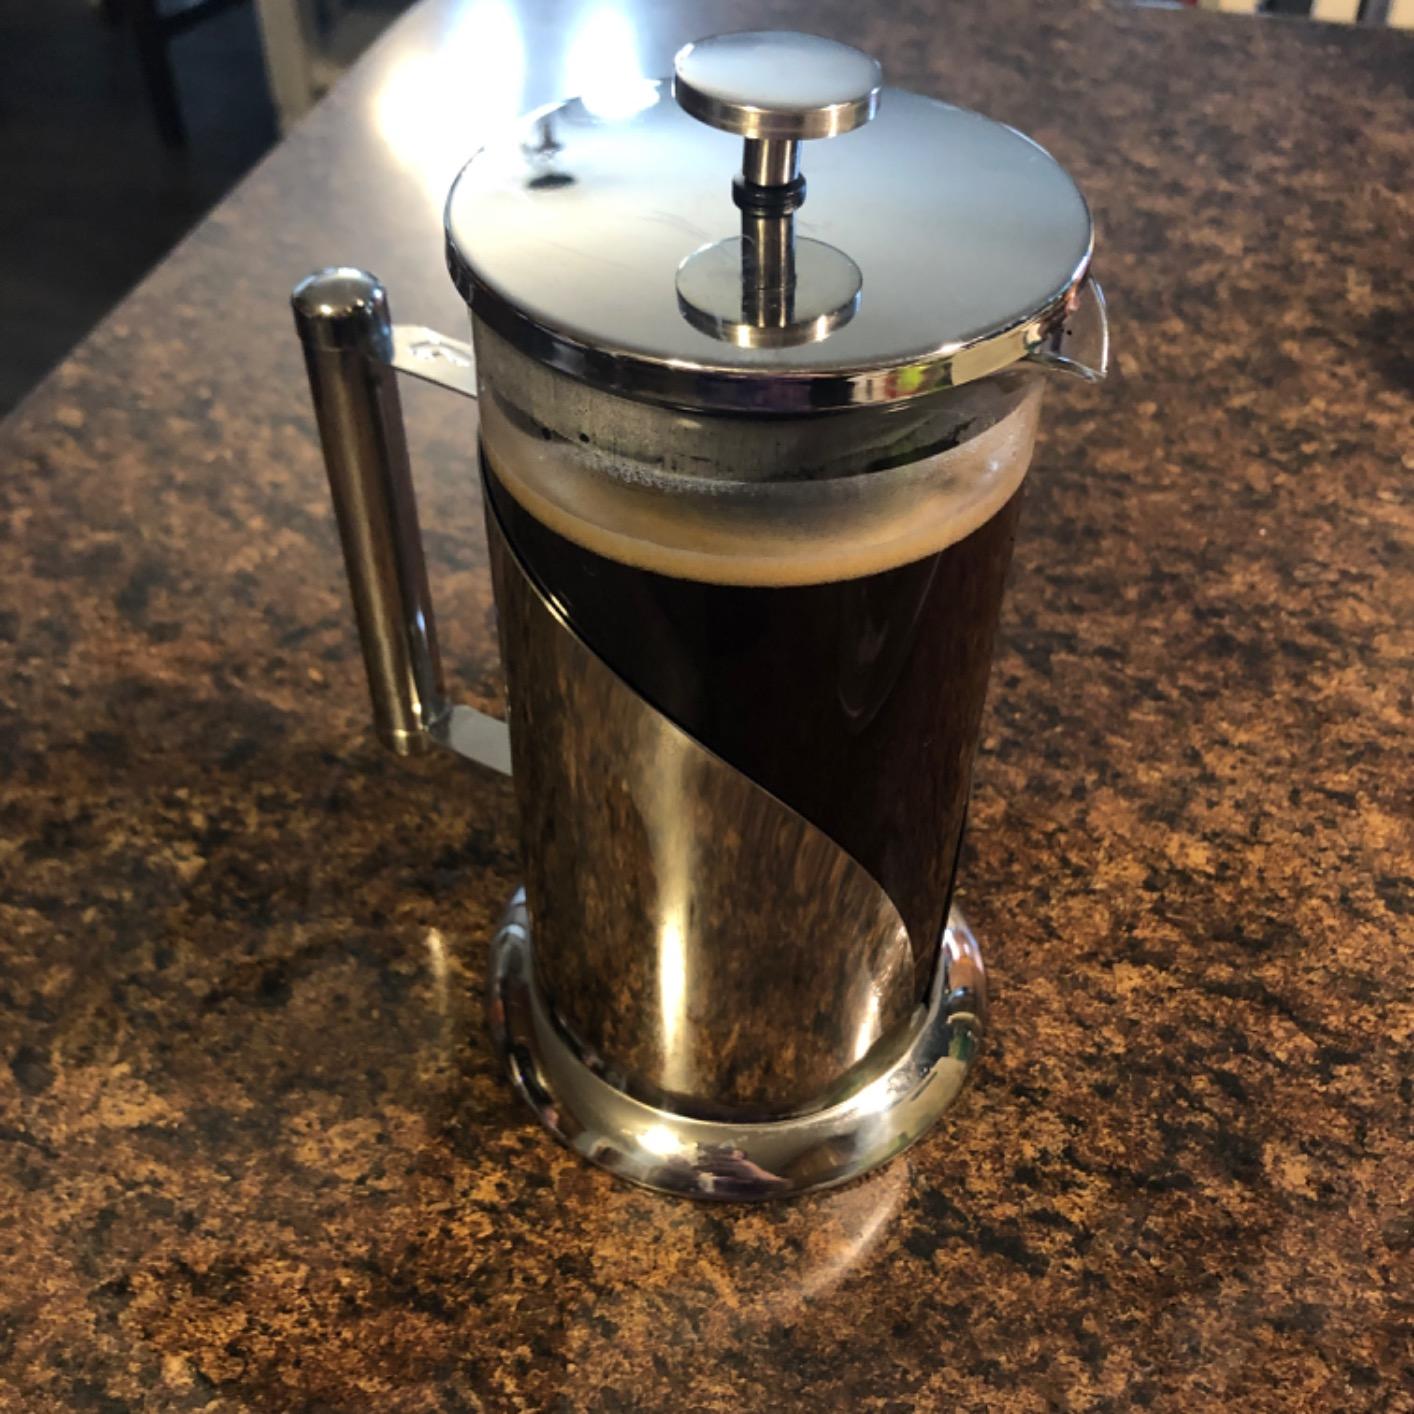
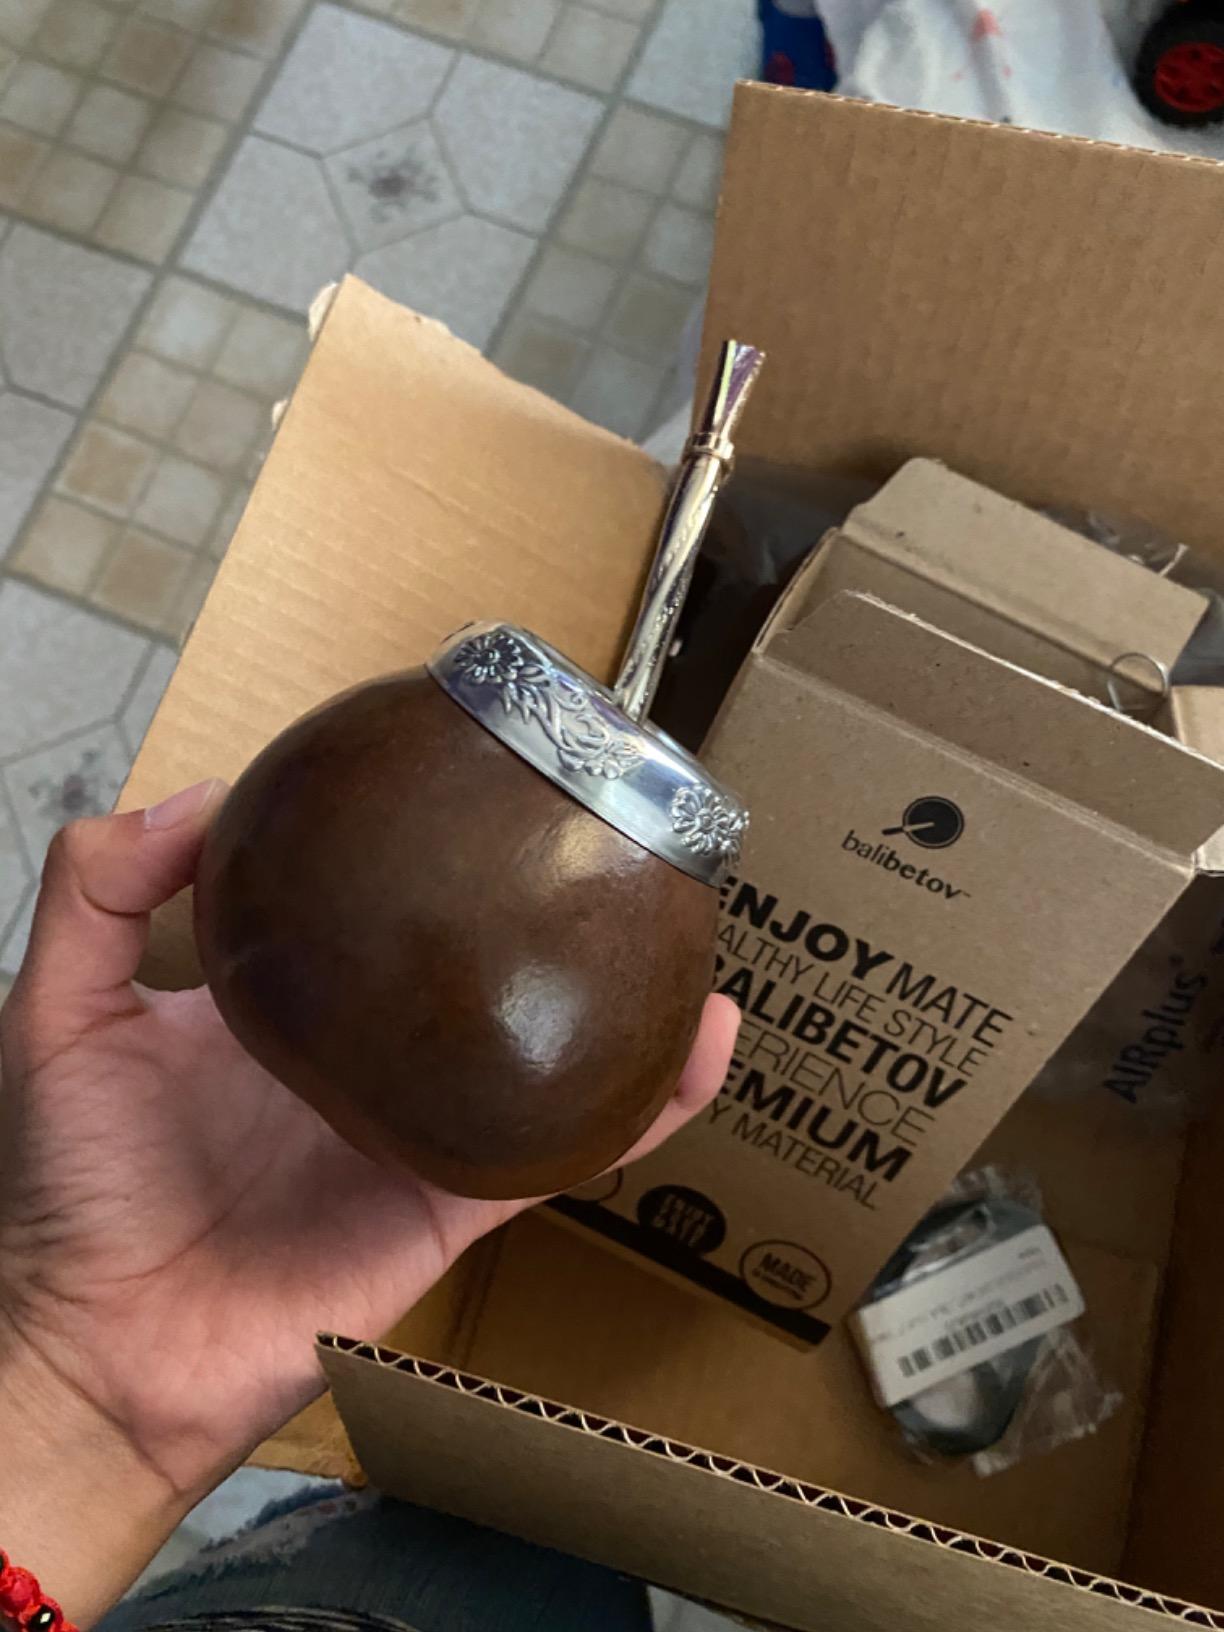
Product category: items_tea
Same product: no